American football strategy

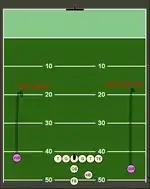
Curl routes

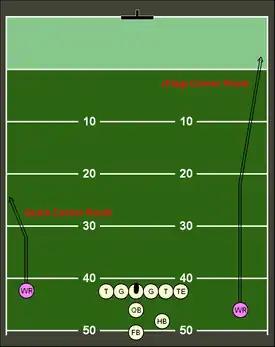
Corner routes

One general rule teams must consider when developing their passing strategy is that only certain players are allowed to catch forward passes. If a player who is not an eligible receiver receives a thrown pass, the team may be penalized. However, if a team reports to the referee before a play that a normally ineligible receiver will act as an eligible receiver for that play, that player is allowed to catch passes. Teams use this strategy occasionally to confuse the defense or force them to pay more attention to potential pass catchers.